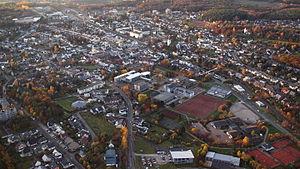
Mechernich est une ville de Rhénanie-du-Nord-Westphalie, située dans l'arrondissement d'Euskirchen, dans le district de Cologne, dans le Landschaftsverband de Rhénanie.